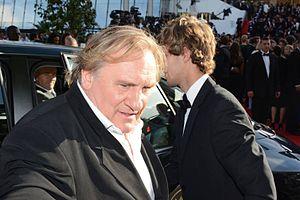
Gérard Depardieu au festival de Cannes
Welcome to New York est un film franco-américain coécrit et réalisé par Abel Ferrara, dont le sujet est une évocation de l'affaire Dominique Strauss-Kahn sorti le 17 mai 2014 directement en VOD.